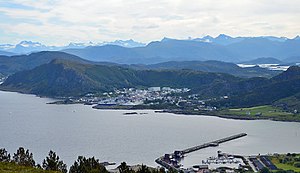
Bergsøya (Herøy)
Bergsøya med byen Fosnavåg set fra naboøen Nerlandsøya
Bergsøya er en ø i Herøy kommune i Møre og Romsdal fylke i Norge, med de to byer Eggesbønes og Fosnavåg. Hele øen er en del af Fosnavåg by. Den ligger i Sunnmøre ca. 30 km sydvest for for Ålesund. Øen knyttes med broer til naboøerne Leinøya, Gurskøya, Remøya, Runde og Nerlandsøya.